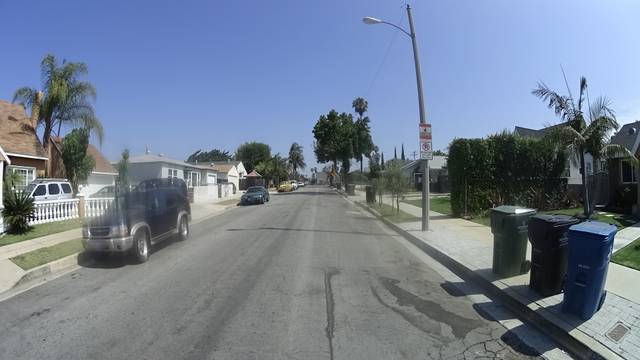
Region: Mexico
Coordinates: 33.978, -118.349